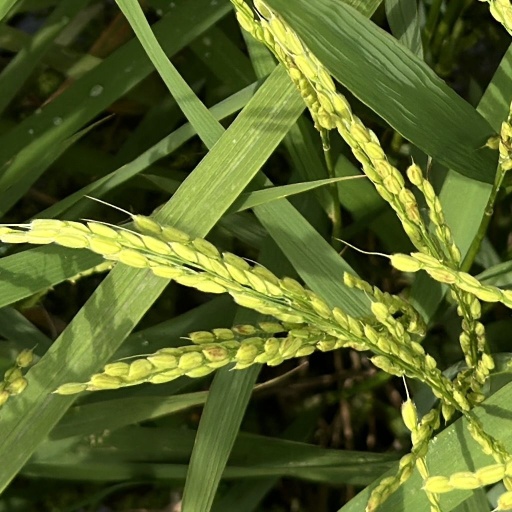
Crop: rice